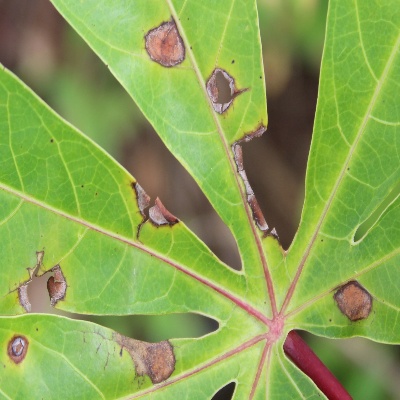
Crop: Cassava
Condition: brown spot